Hard Bargain (Charlottesville, Virginia)

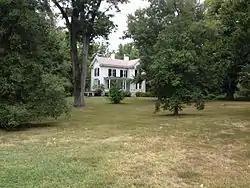

Hard Bargain is a historic home located at Charlottesville, Virginia. It was built in 1878, and is a two-story, three-bay, Late Victorian style frame dwelling. It is sheathed in weatherboard and sits on a brick English basement. It has a large two-story rear addition (1890s), one-story bay window, and projecting end pavilion. Also on the property are the contributing stone foundation of an old barn and the remains of a mill on Schenk's Branch.